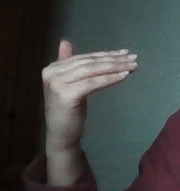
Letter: khaa